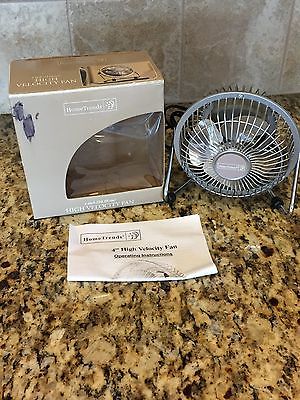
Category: fan